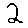
Label: 2